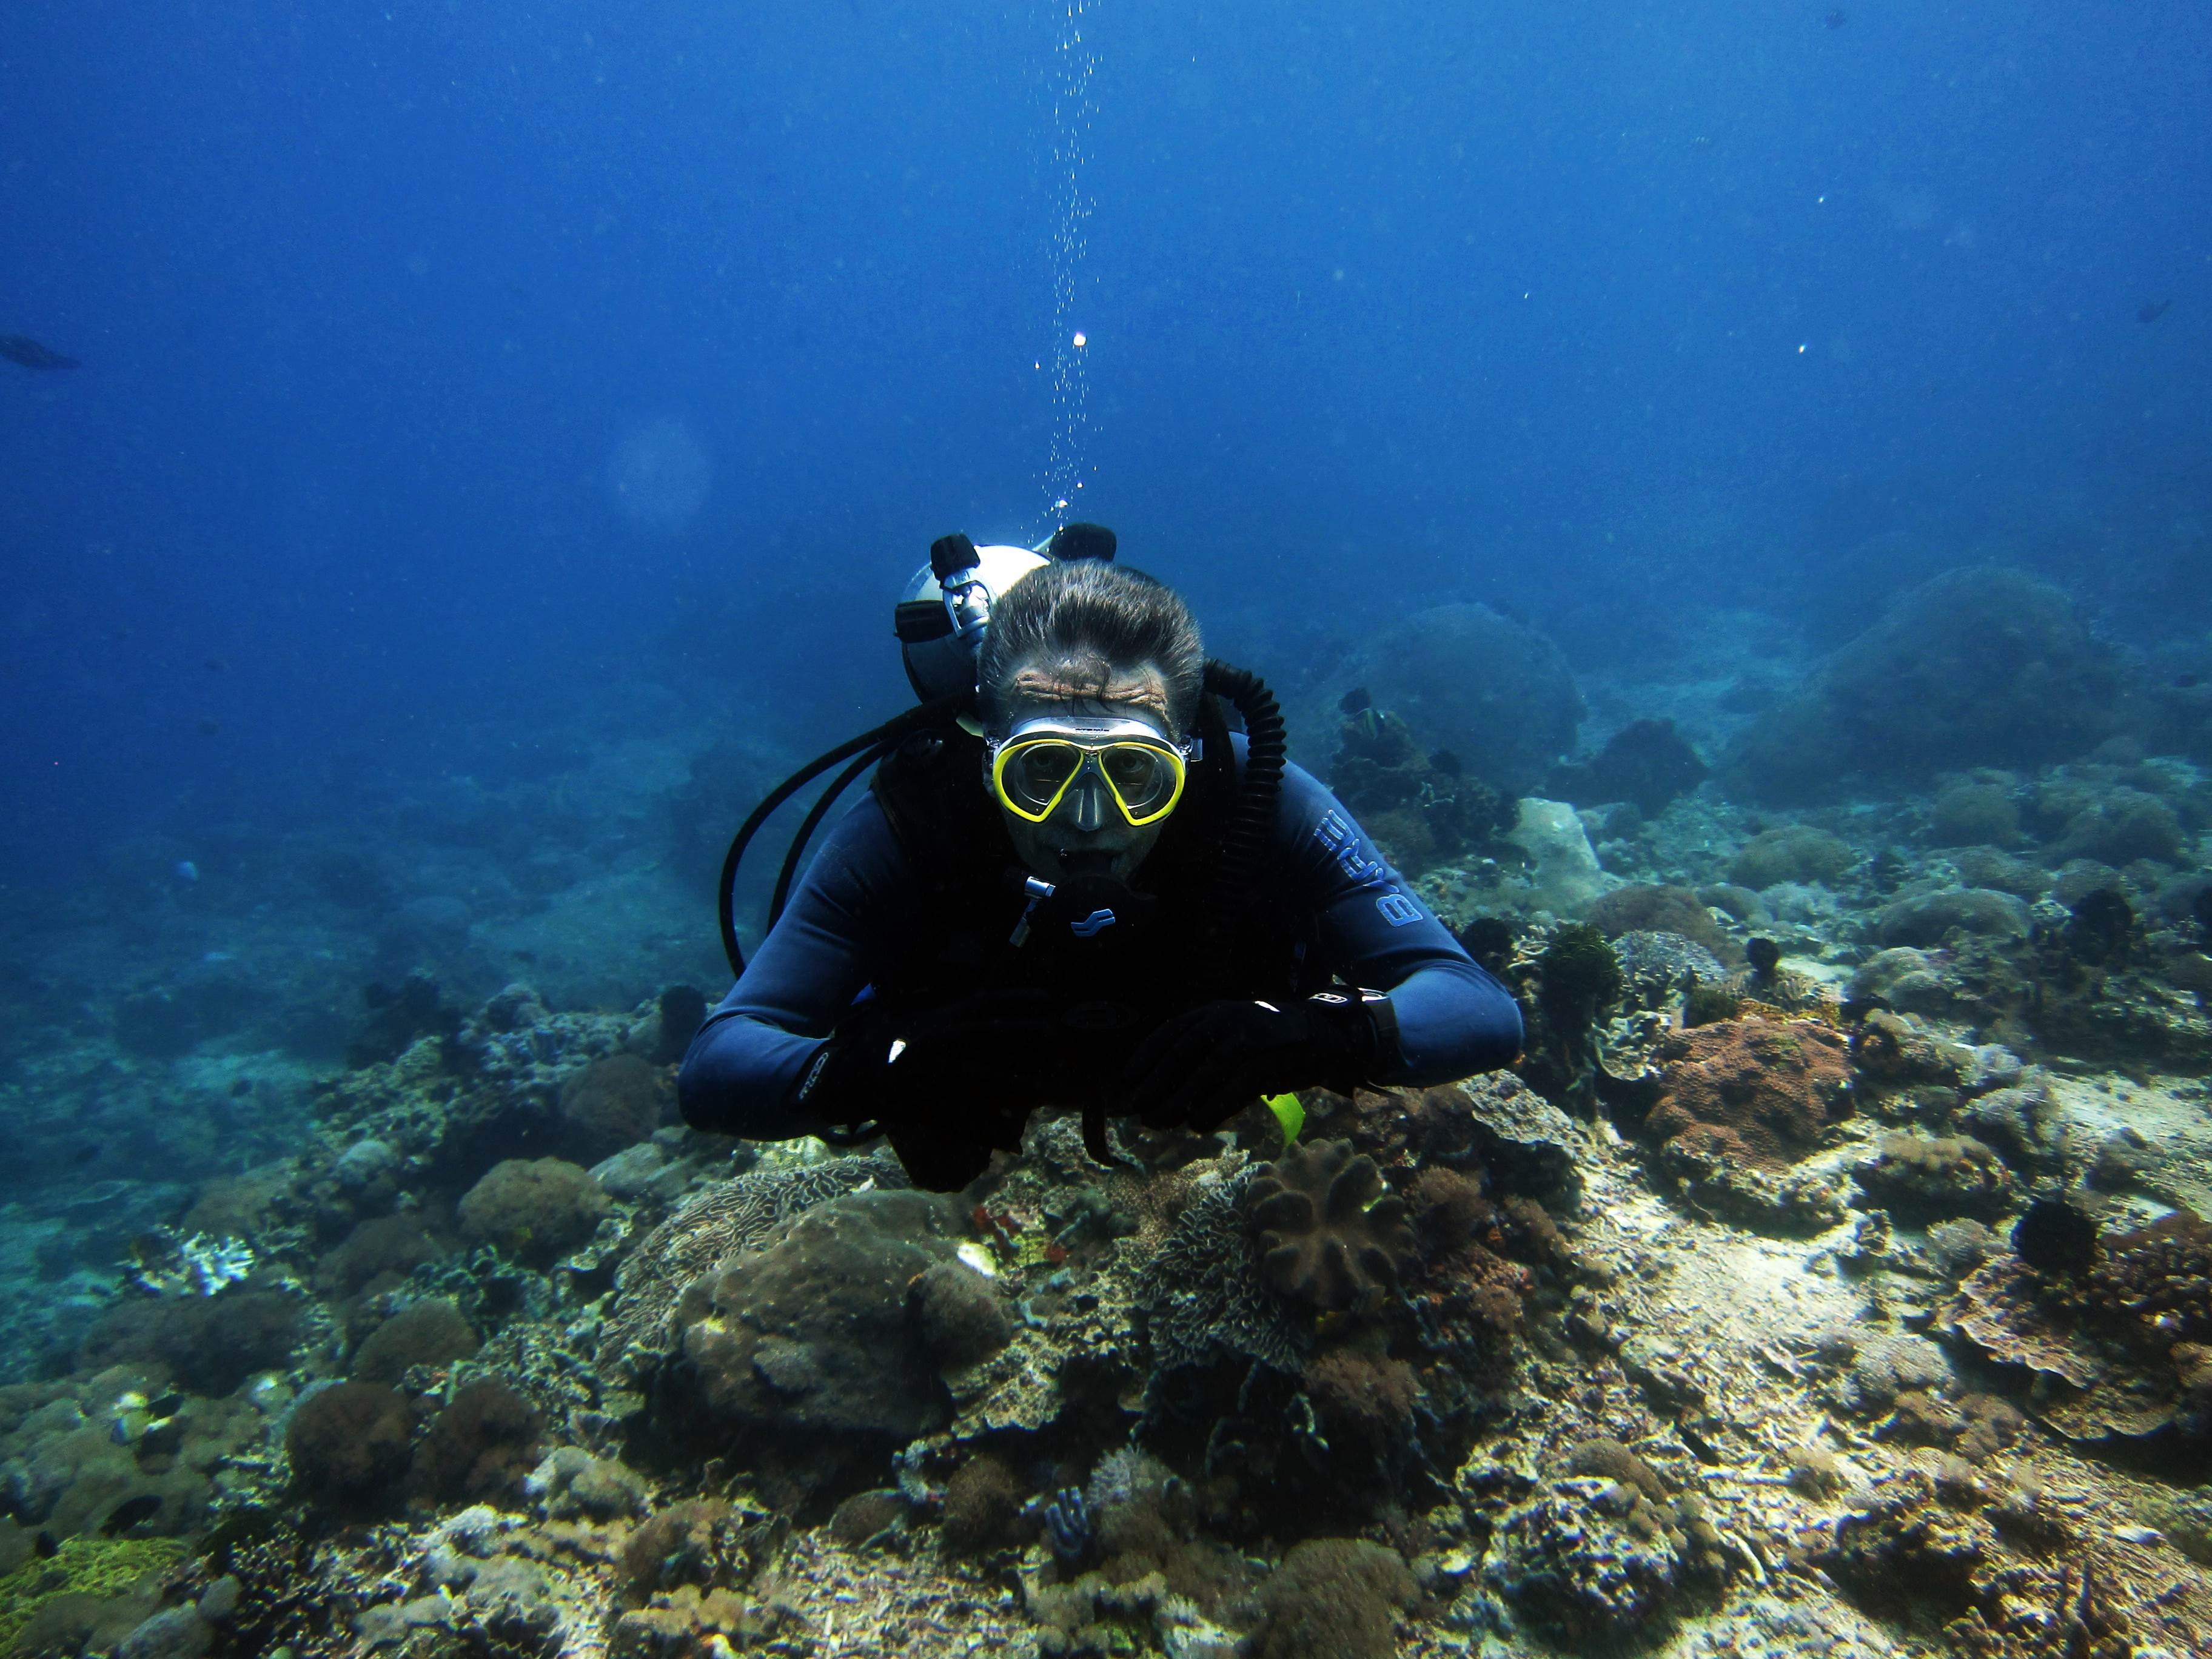
sea, diving, underwater, biology, coral reef, reef, diver, sports, water sport, scuba diving, outdoor recreation, marine biology, underwater diving, coral reef fish